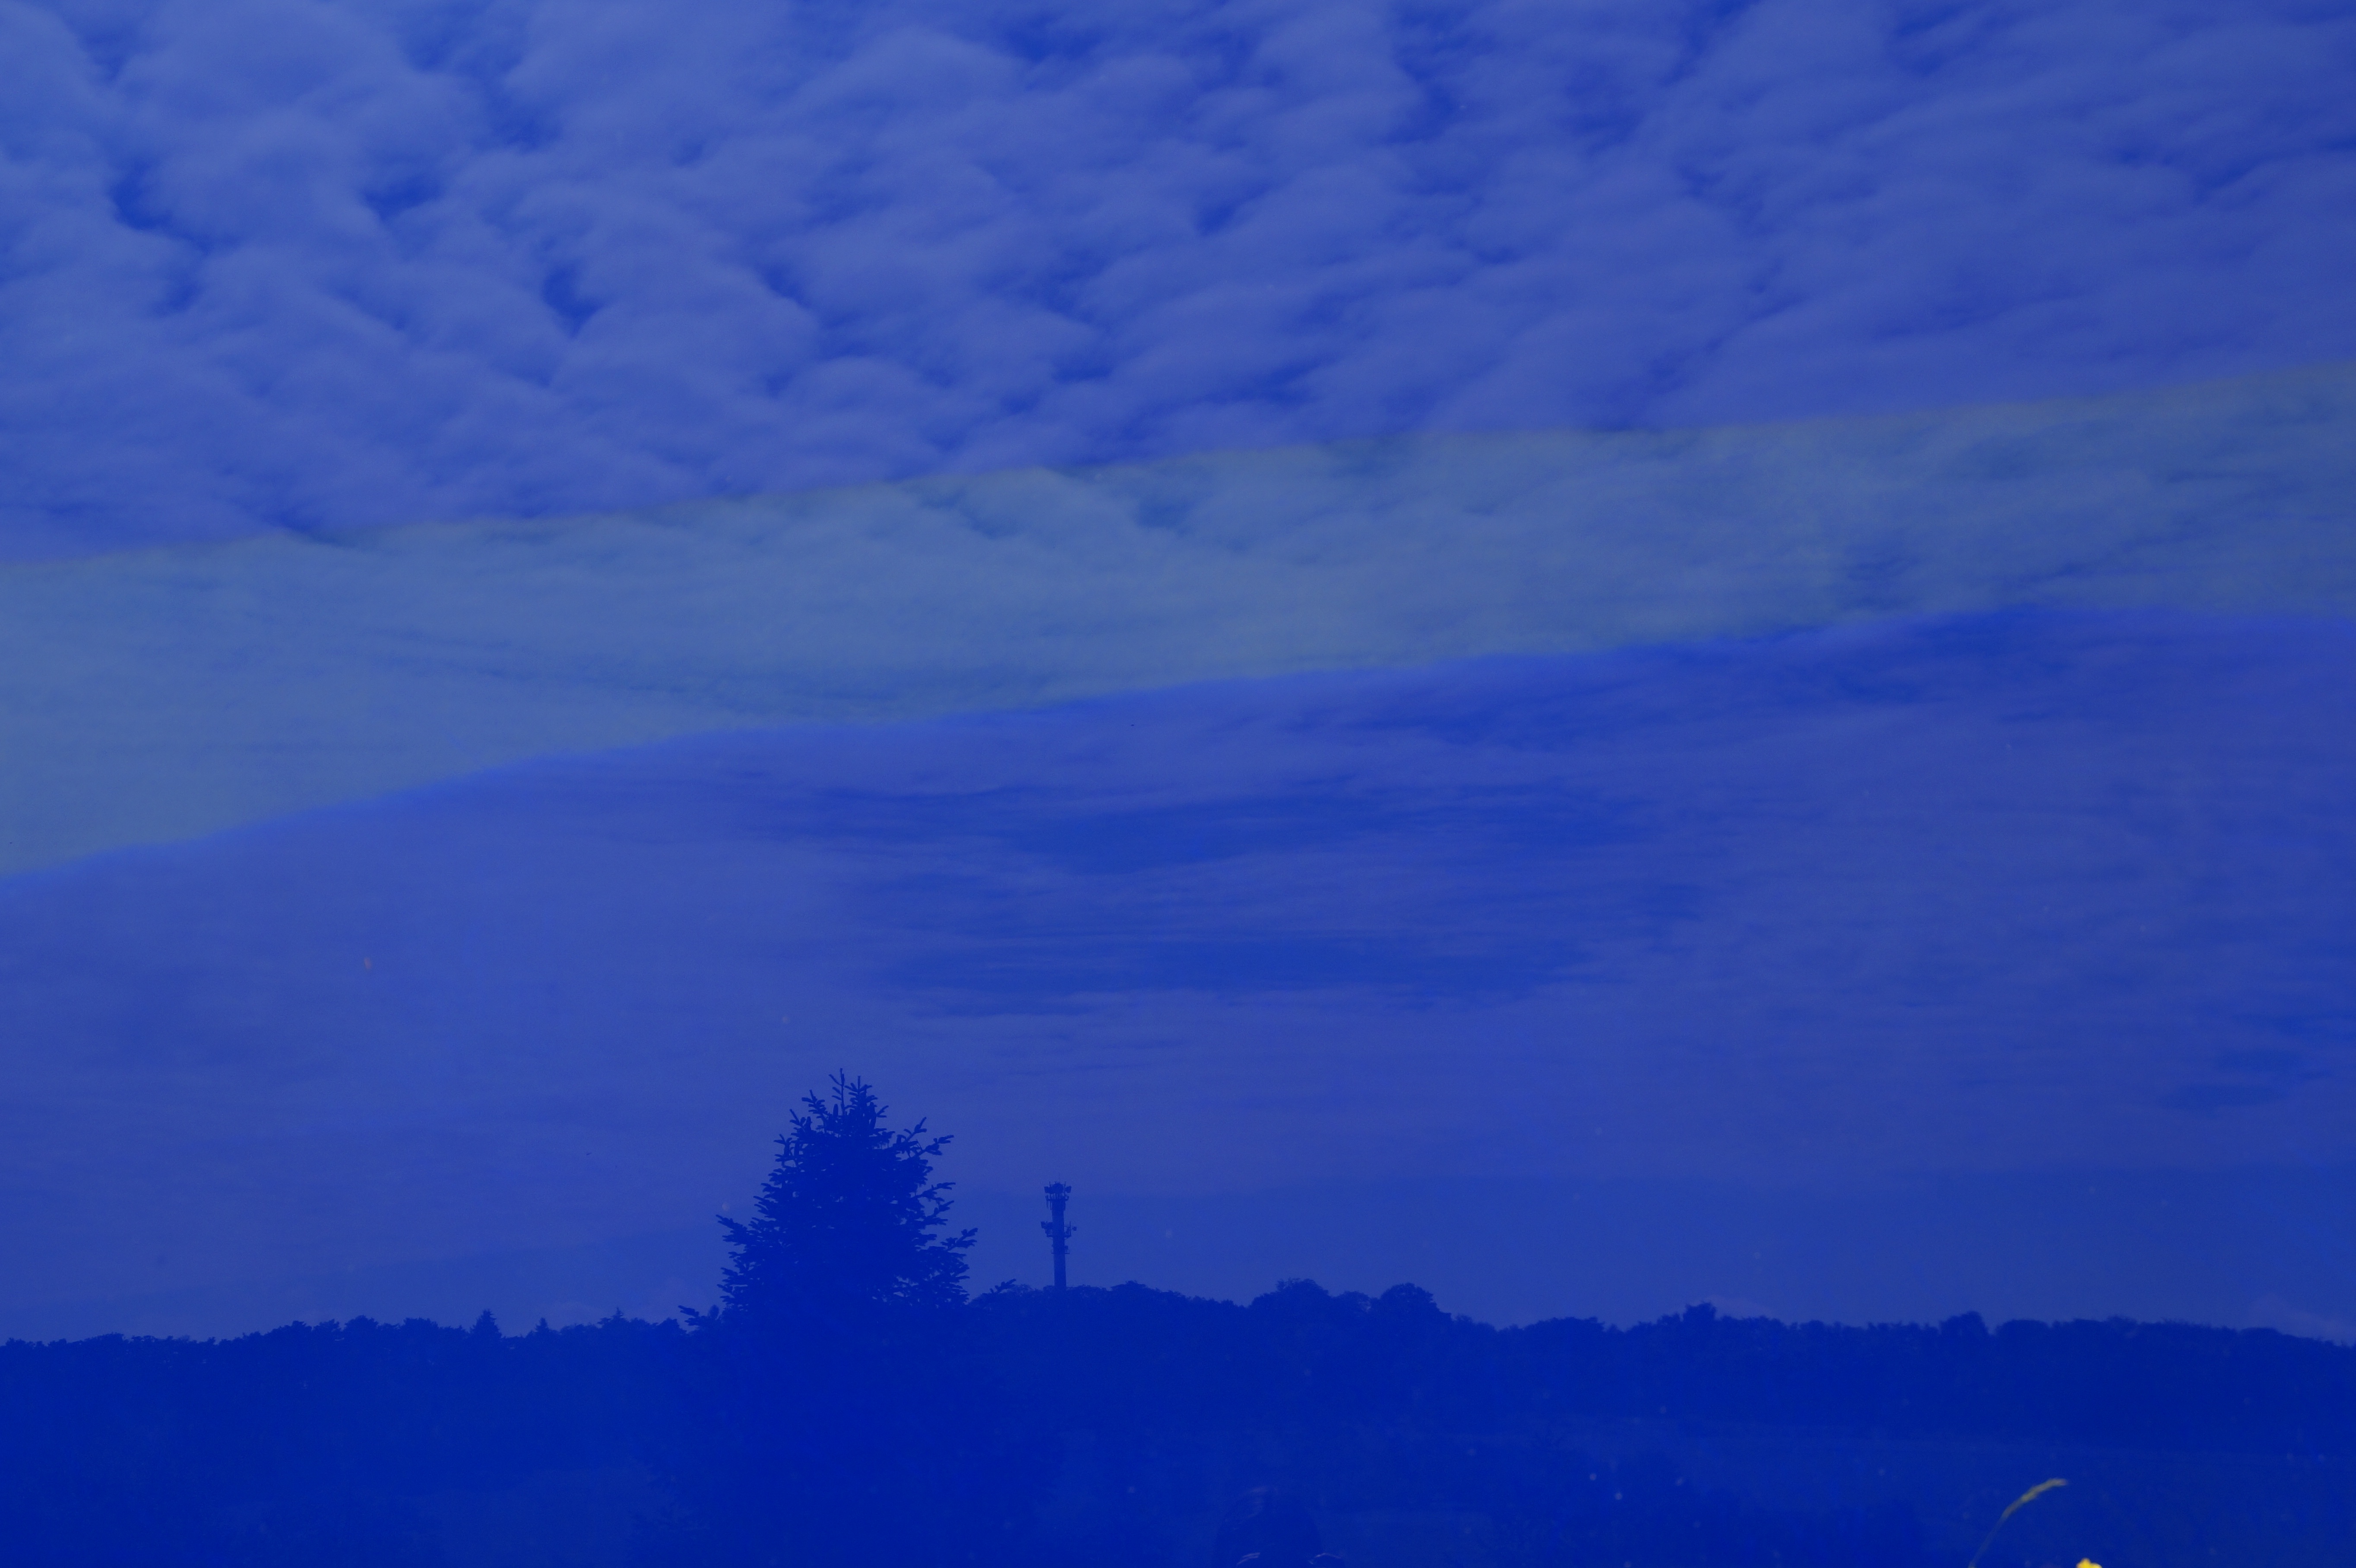
sea, horizon, mountain, cloud, sky, glass, dawn, atmosphere, dusk, reflection, blue, object, artwork, reflect, art, alienation, botanical garden, mirroring, ulm, atmospheric phenomenon, atmosphere of earth, alienated